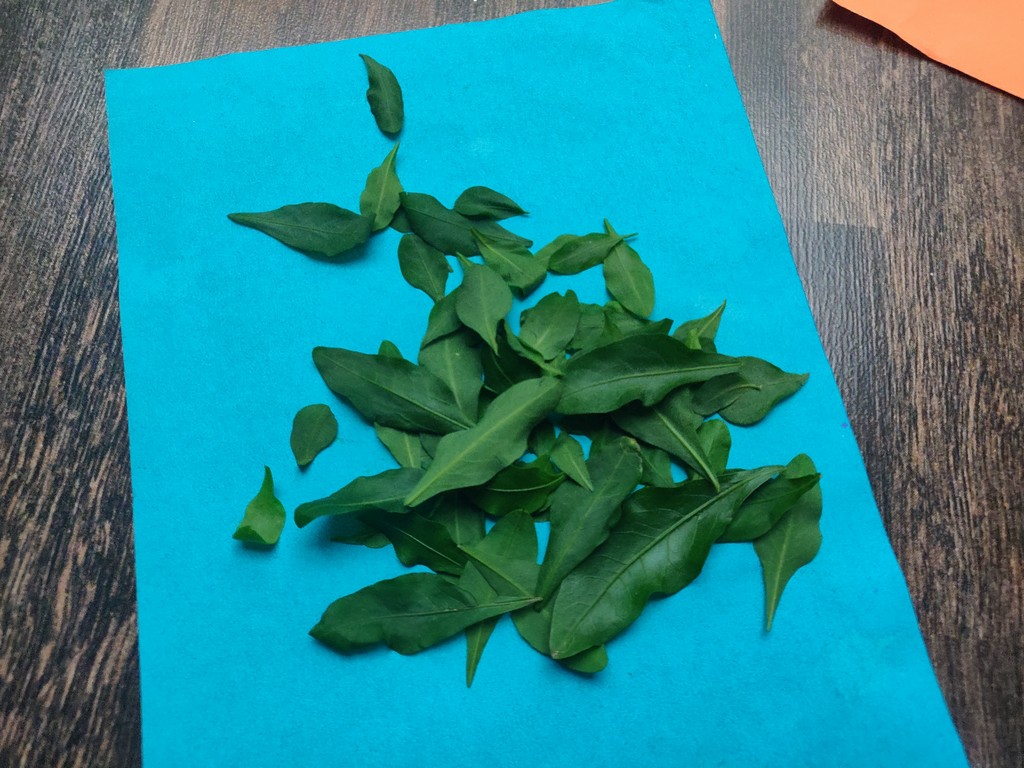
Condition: Healthy
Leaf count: multiple
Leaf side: unknown